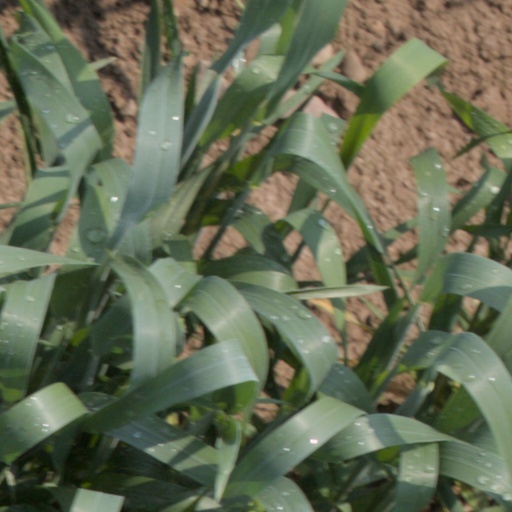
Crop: wheat